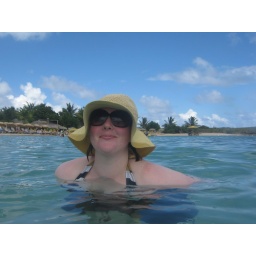
amanda in the water at pinel island beach